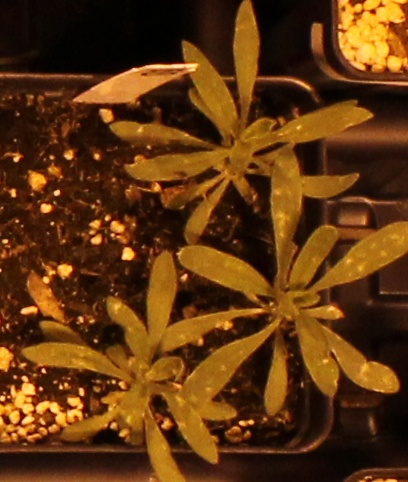
Label: Kochia